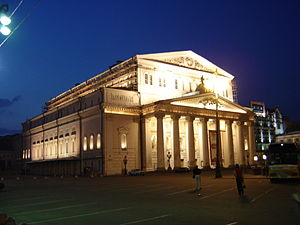
Operahuse i verden / Europa / Rusland
Bolsjoj-teatret i Moskva
Operahuse i verden er opdelt efter kontinent, derefter land. I tilfælde, hvor der ikke findes et dansk navn, og hvor det ikke er oplagt at bruge navnet på originalsproget, er operahusets engelske navn anført.